C/1927 X1 (Skjellerup–Maristany)

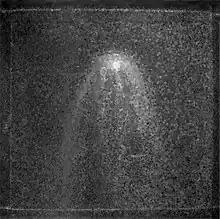
Drawing of Comet Skjellerup–Maristany by Vesto Slipher on 17 December 1927

Comet Skjellerup–Maristany, formally designated C/1927 X1, 1927 IX, and 1927k, was a long-period comet which became very bright in 1927. This great comet was observable to the naked eye for about 32 days.